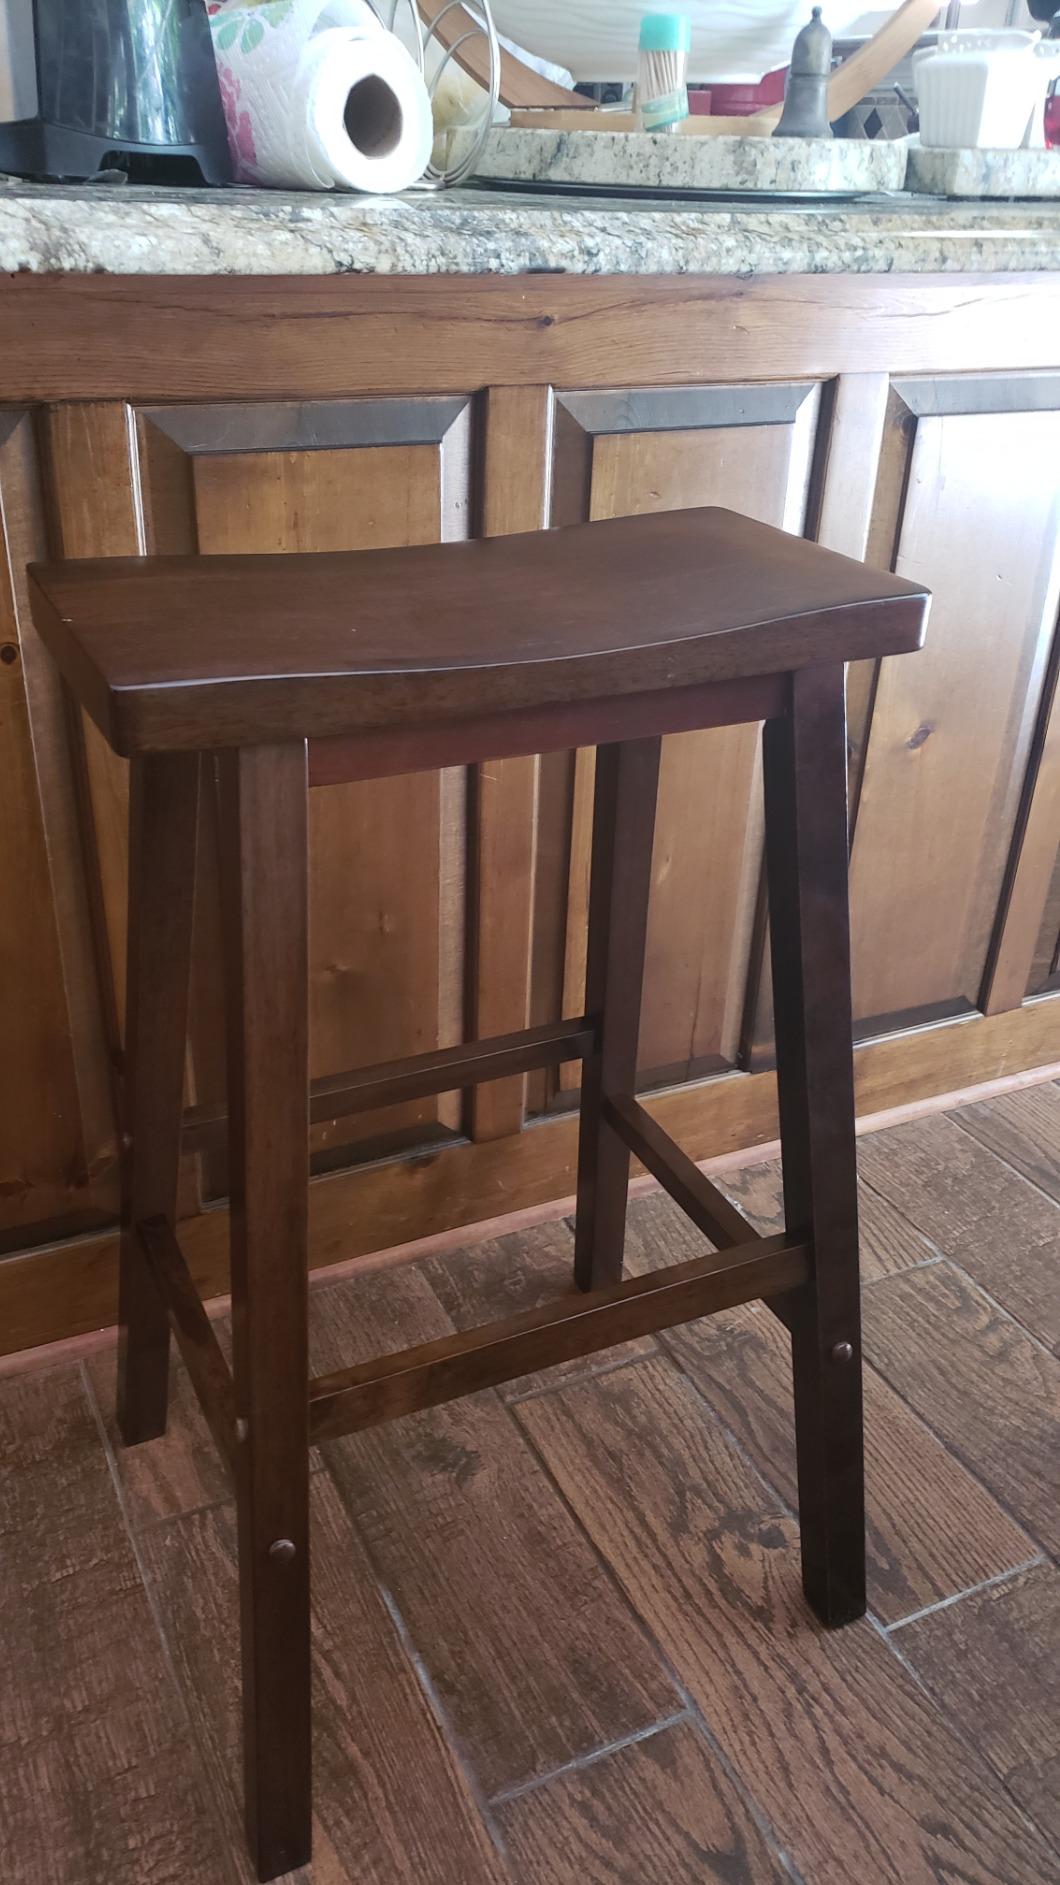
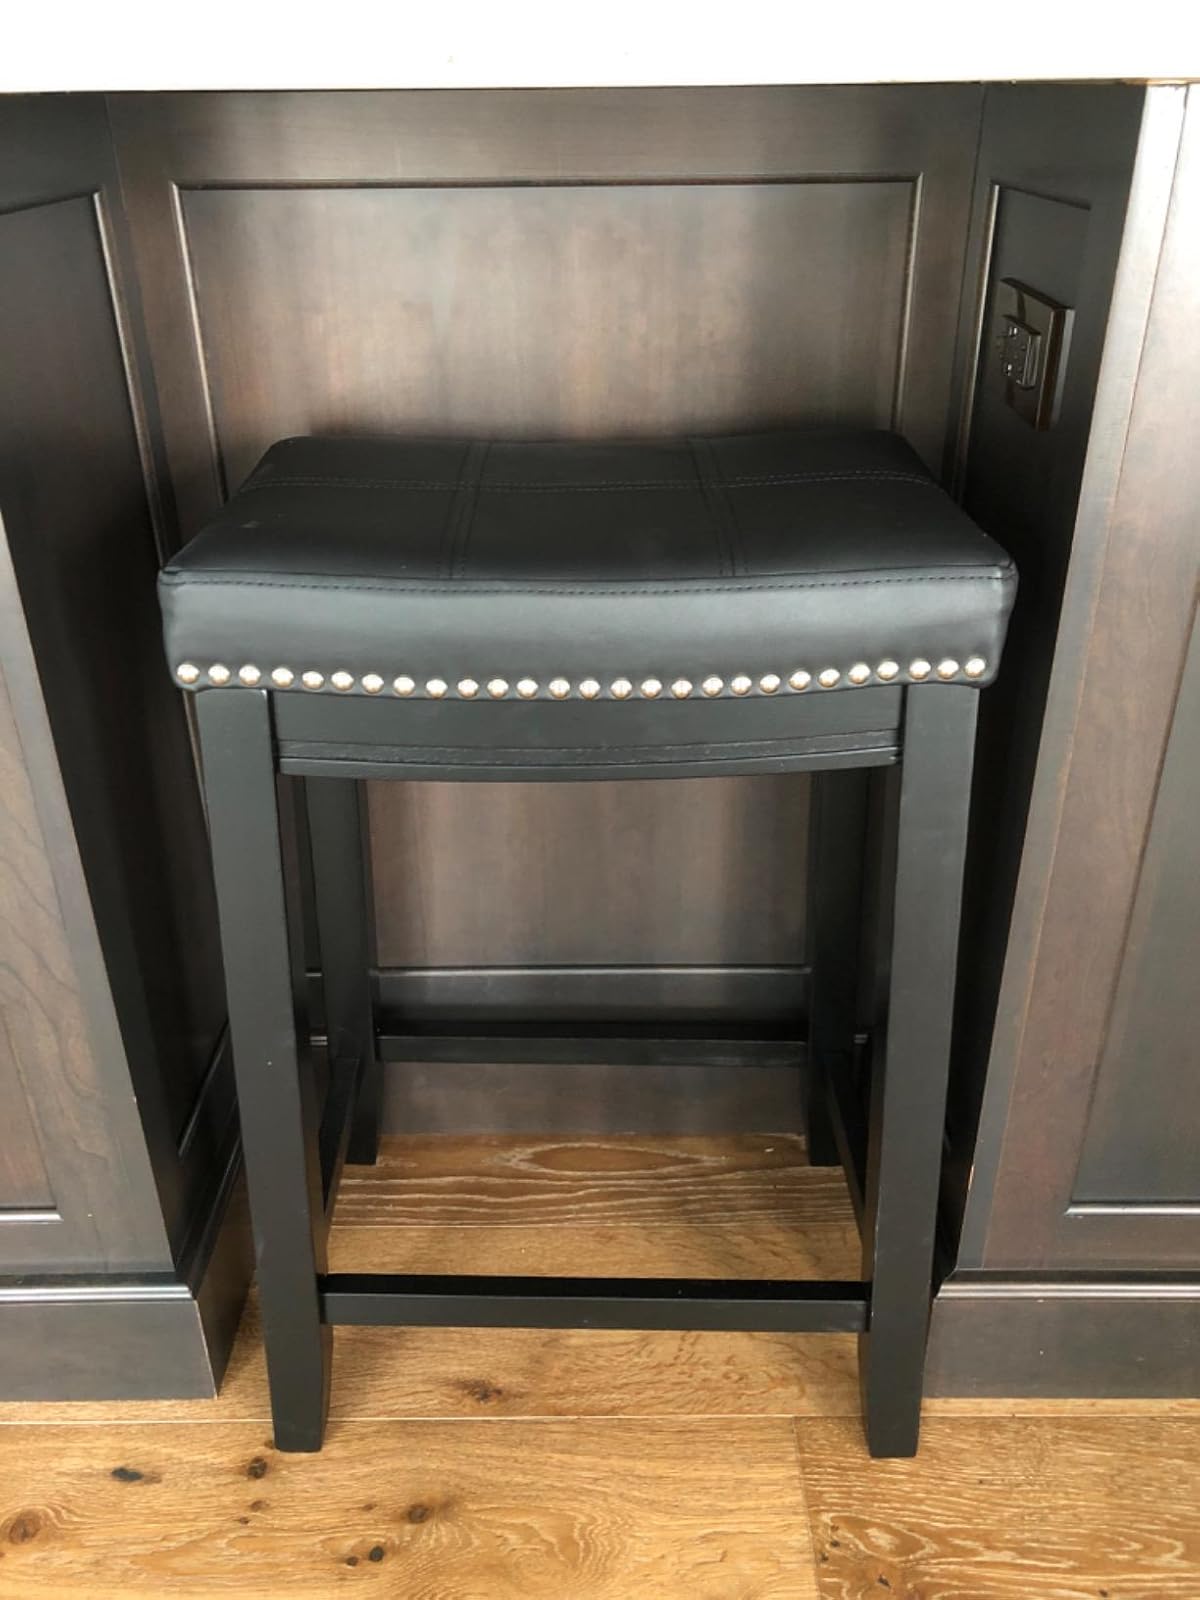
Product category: stool
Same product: no